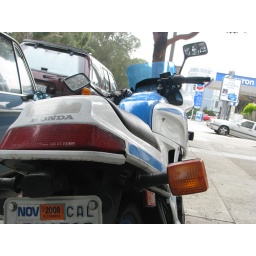
I think this bike looks incredibly sweet. If I was in the market for a used bike, I might look for one...